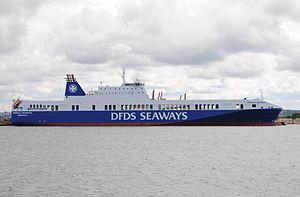
DFDS Seaways est une importante compagnie maritime danoise opérant à la fois dans le transport de fret et dans le transport de passagers.